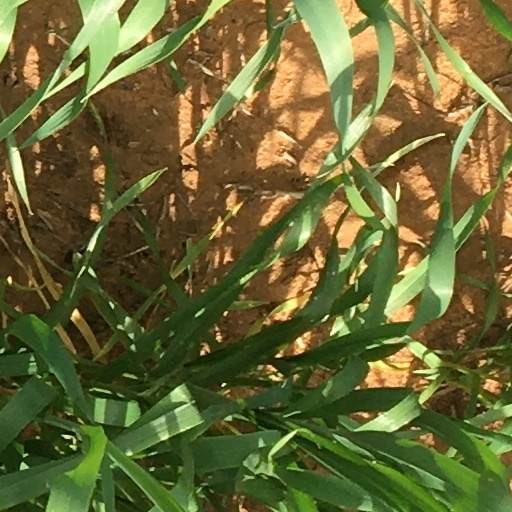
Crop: wheat